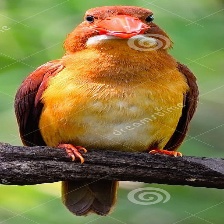
Species: RUDY KINGFISHER
Scientific name: HALCYON COROMANDA